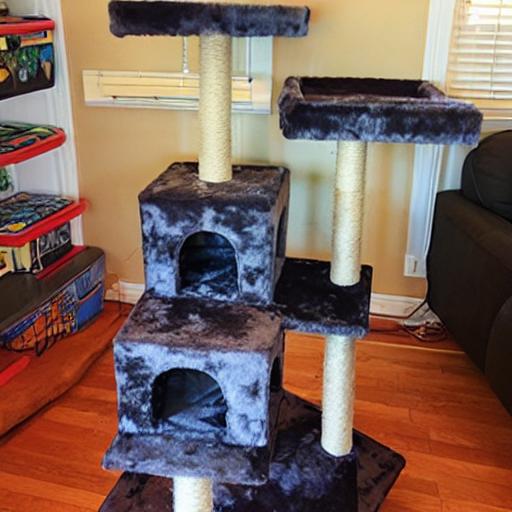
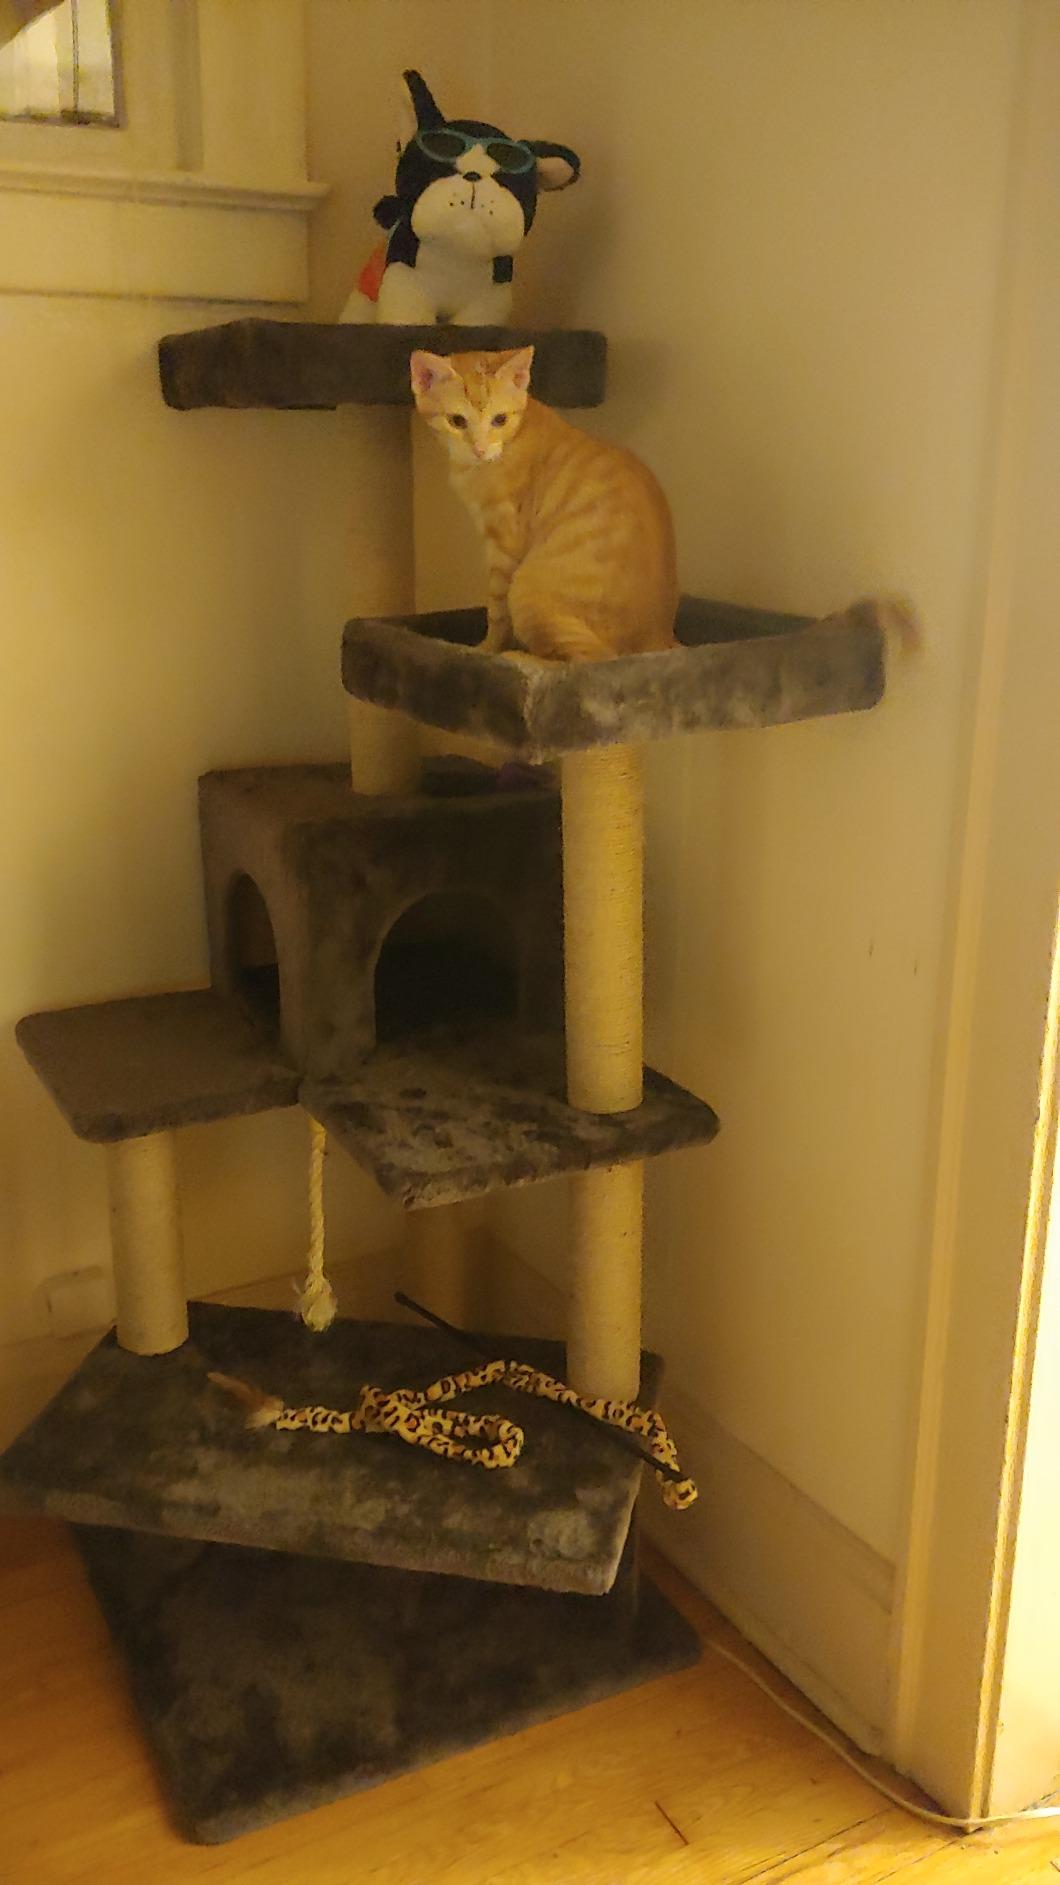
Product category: items_cat tree
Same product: no